Latrine (poem)

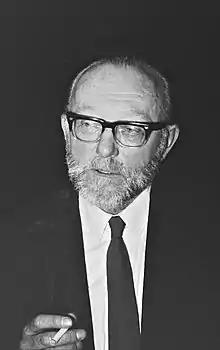
Günter Eich, 1967

Latrine is a poem by the German poet Günter Eich. It was published in the journal "Der Ruf" in 1946 and included in Eich's first post-war poetry collection, "Remote Farmsteads", in 1948. The poem was written during or shortly after the Second World War, as a result of which Eich, a soldier in the , became a prisoner of war of the United States.